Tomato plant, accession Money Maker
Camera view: vertical (180 deg); turntable rotation: 30 degrees
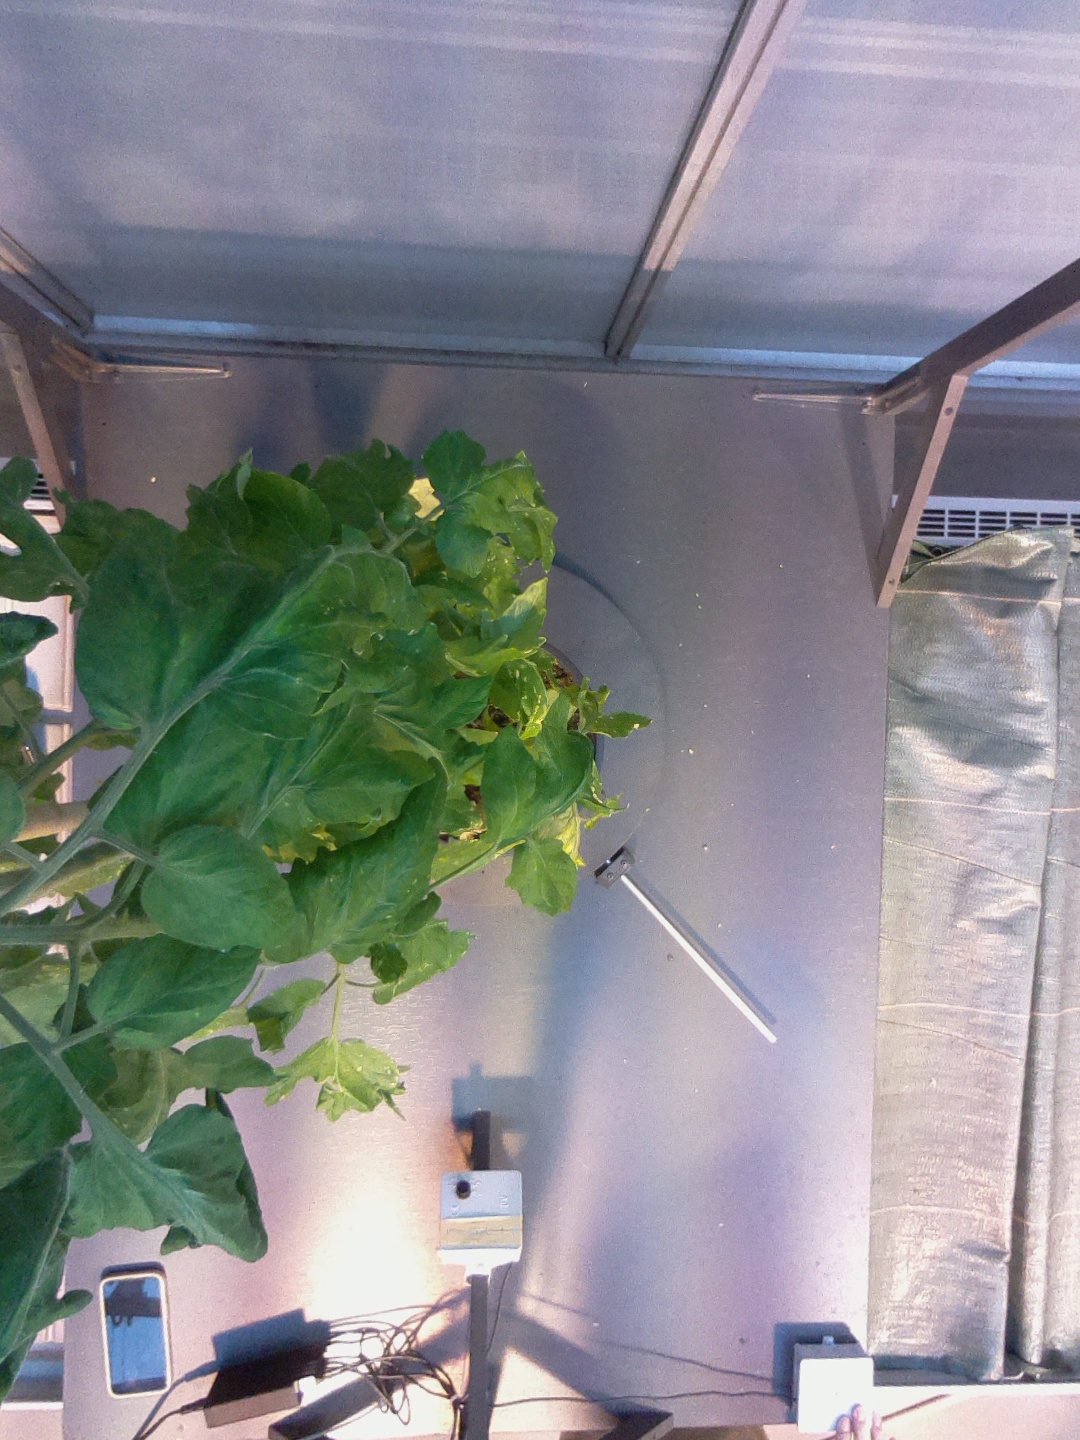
BBCH growth stage 70: Fruits at the main stem or branches visibles